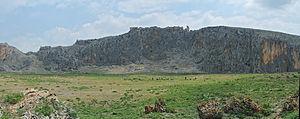
Site archéologique d'Anazarbe (village de Dillekaya, province d'Adana, Turquie) vue générale de la ville romaine et de la forteresse médiévale